Newtonin Moondram Vidhi

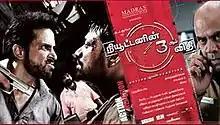
Poster

Newtonin Moondram Vidhi is a 2008 Indian Tamil-language action thriller film directed by debutant Thai Muthuselvan, who earlier directed television series "Kaathu Karuppu" for Vijay TV. It stars S. J. Suryah, Rajiv Krishna, and Sayali Bhagat, while Yugendran, Sashikumar Subramani, Thalaivasal Vijay, and Chaams play supporting roles. The music was composed by Vinay with cinematography by Saravanan. It was released on 1 May 2009.